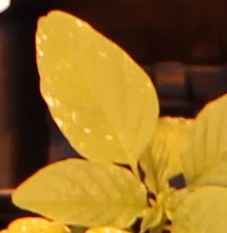
Label: Palmer Amaranth